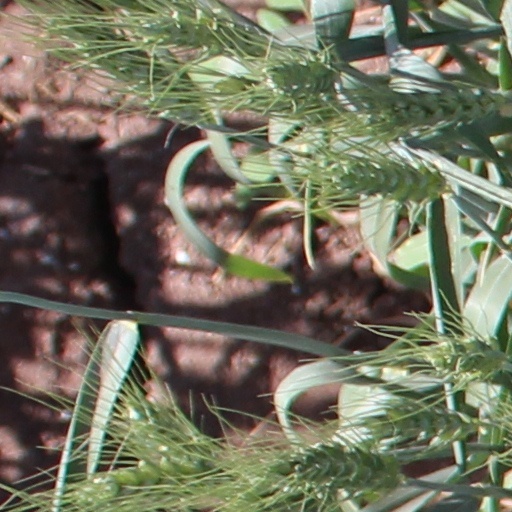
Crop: wheat